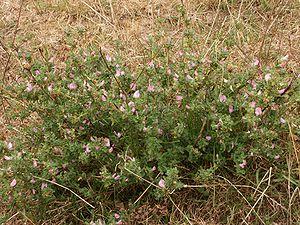
La Bugrane épineuse est une espèce de plantes du genre des Bugranes et de la famille des Fabaceae, également connue sous le nom de « Arrête-bœuf ».